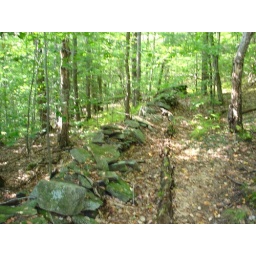
rock wall in forest along the AT north of Tryingham Road